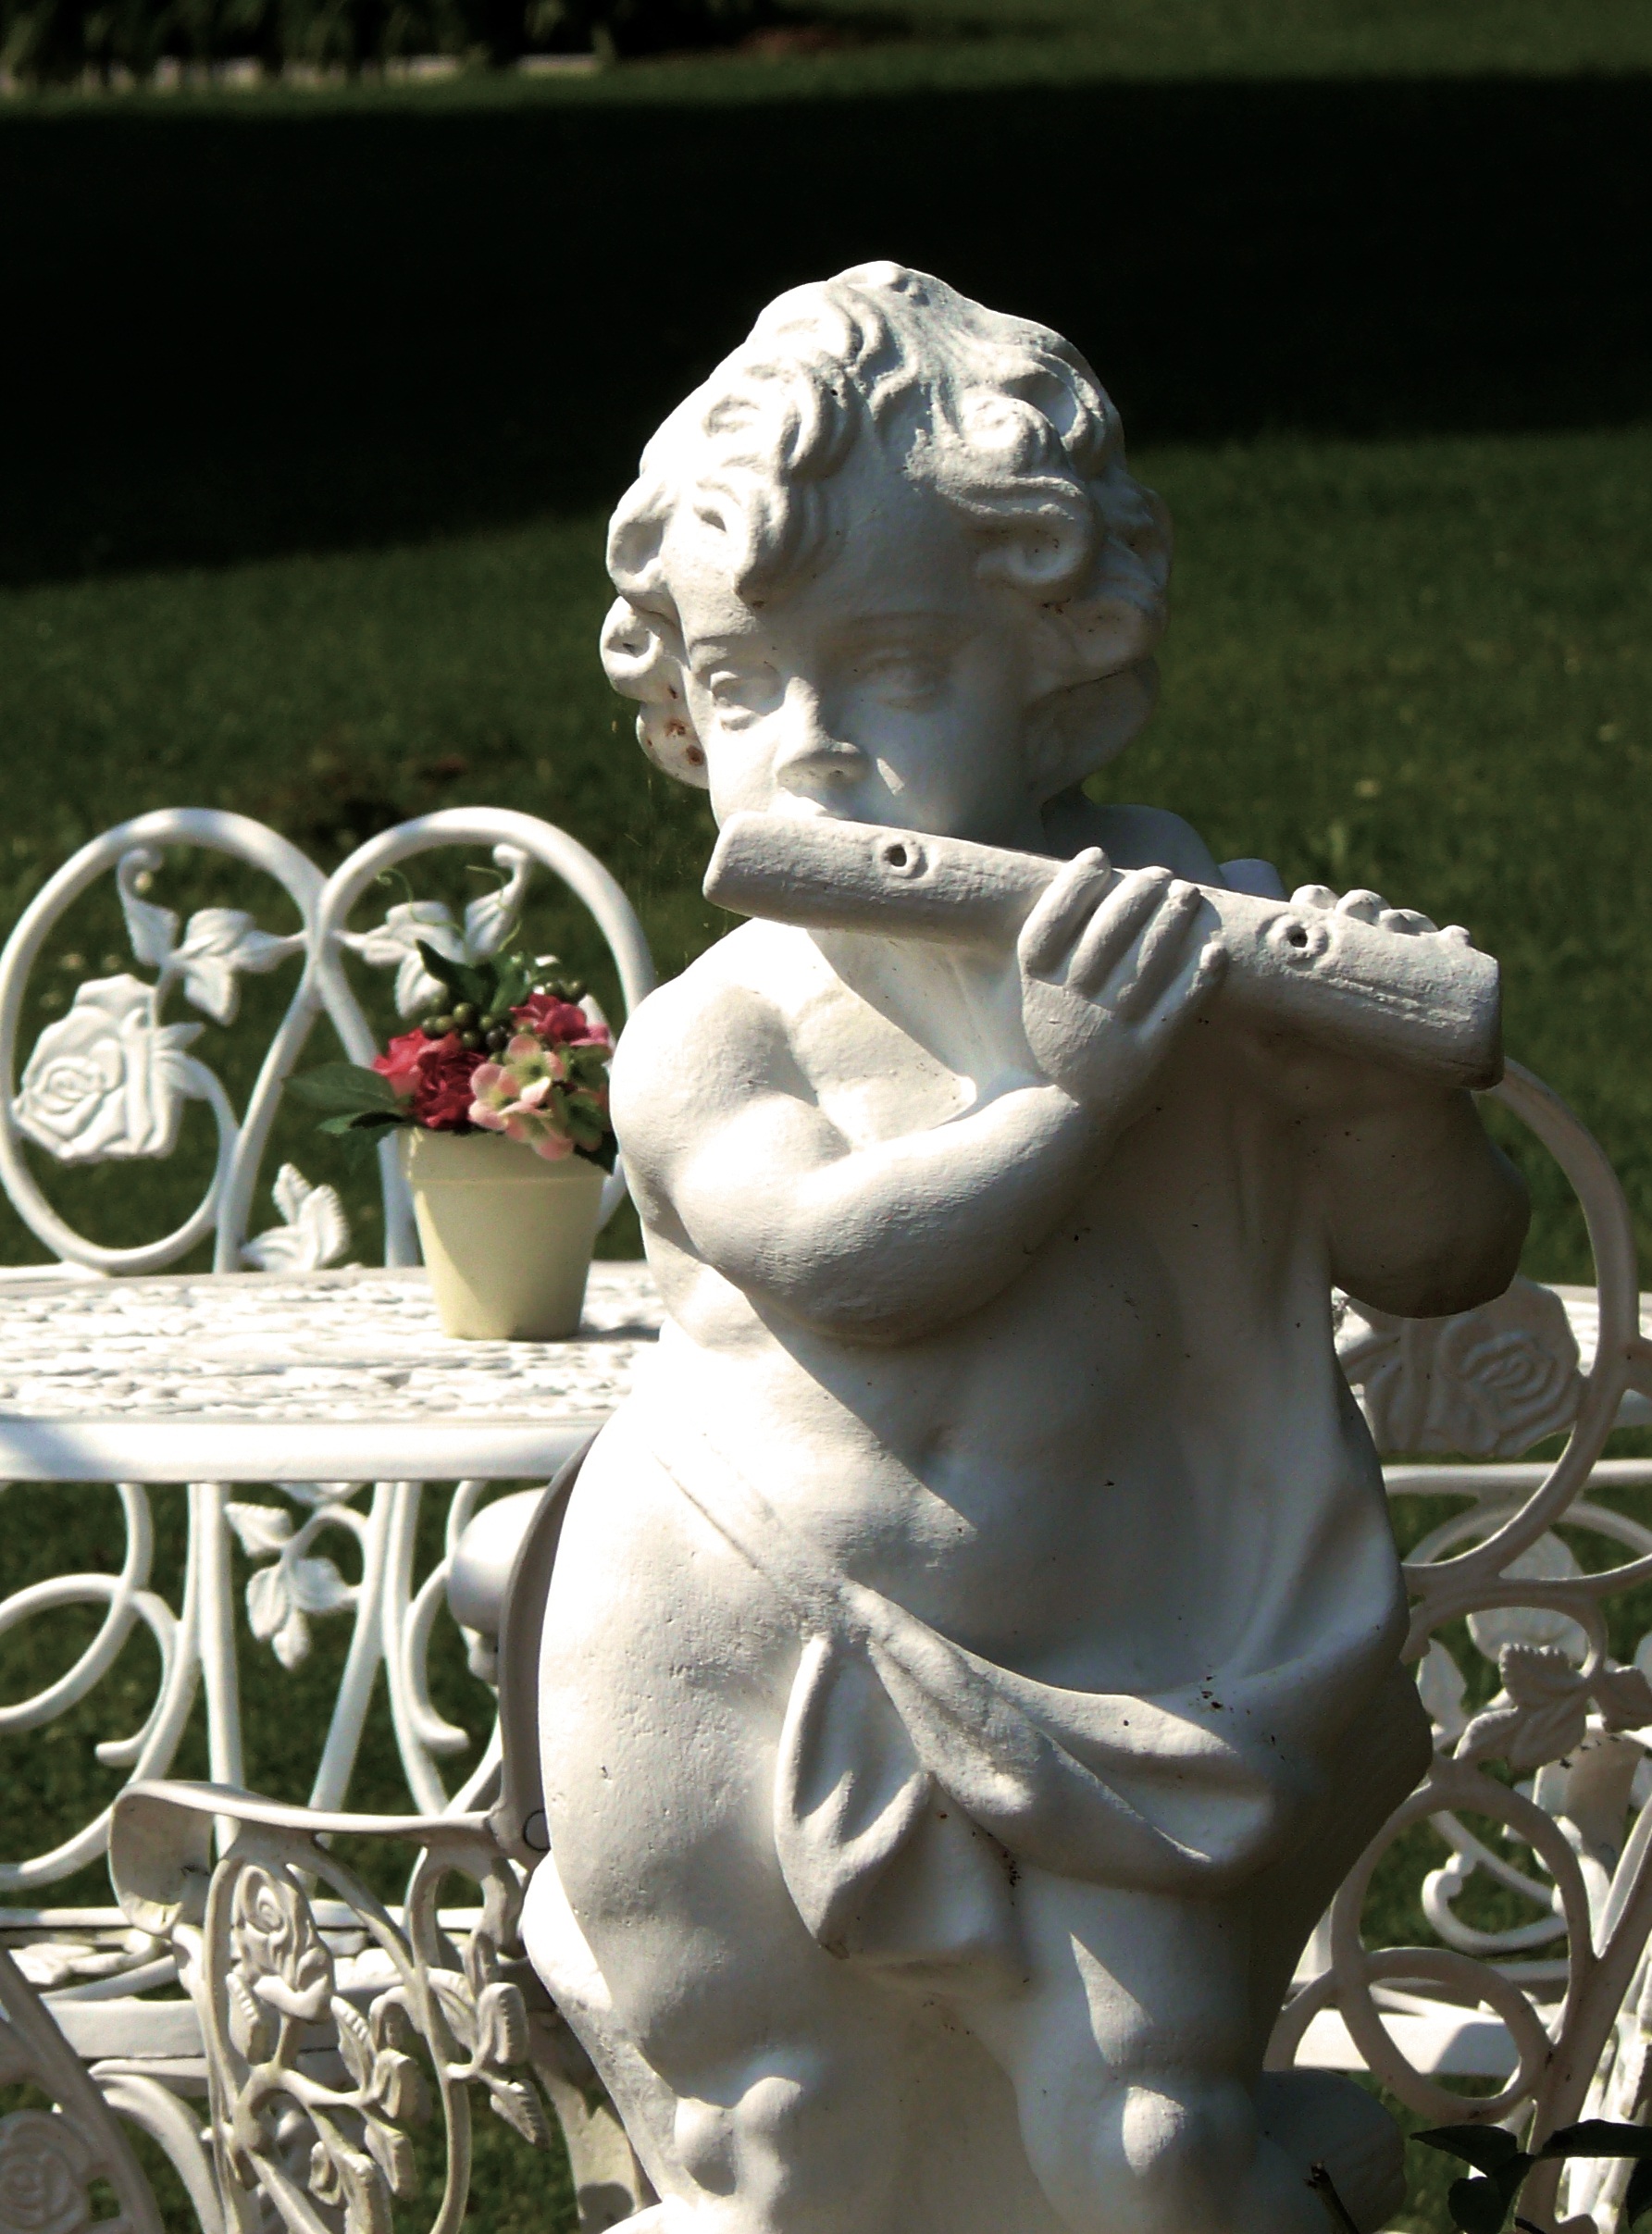
antique, monument, statue, romantic, sculpture, art, figure, carving, body, mythology, stone figure, stone sculpture, flautist, ancient history